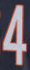
Number: 4